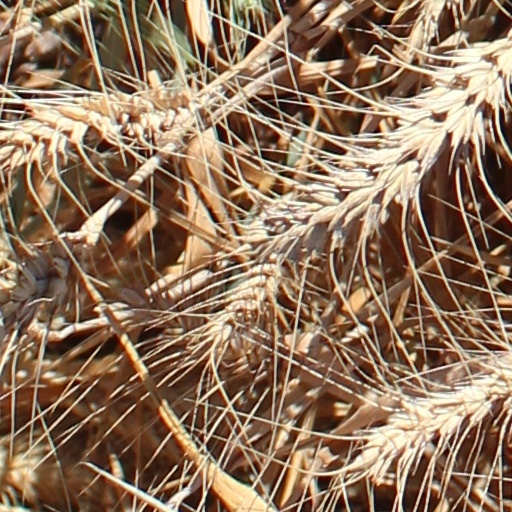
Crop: wheat